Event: Nepal Earthquake
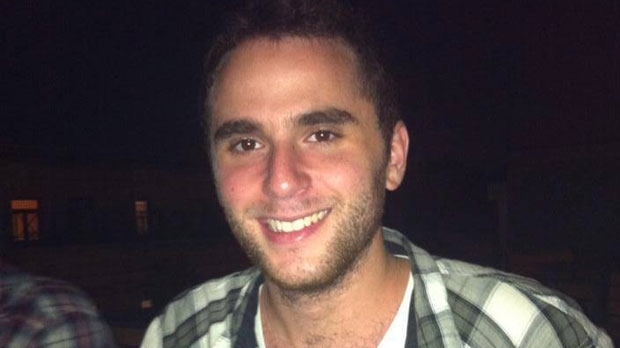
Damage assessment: no_damage